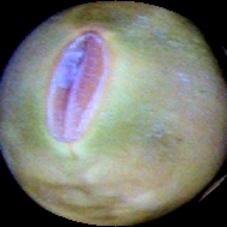
Label: Immature